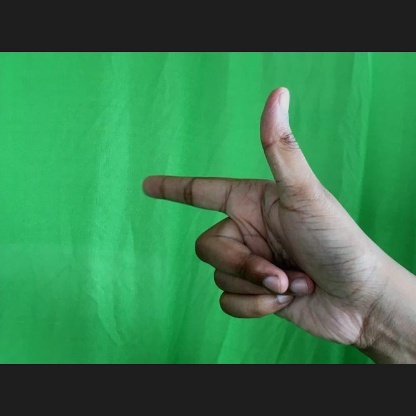
Mudra: Chandrakala